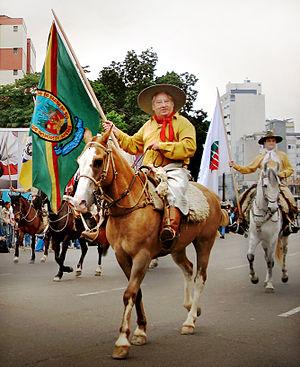
Sabino est une couleur de robe du cheval, caractérisée par la présence de marques blanches étendues et irrégulières sur la tête, le bas des membres, et parfois sur le ventre. Elle appartient au groupe des robes pie. L'allèle dit Sabino 1, découvert en 2005, peut être identifié grâce à des tests génétiques. SB-1 n'est cependant responsable que d'une partie des phénotypes qualifiés de sabino, une autre partie de ces phénotypes résultant de différentes mutations dites blanc dominant.